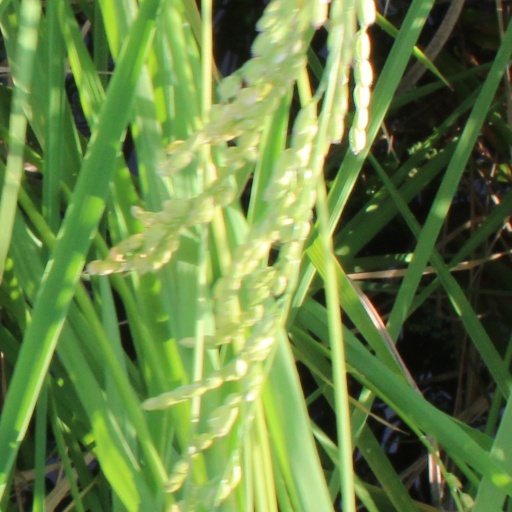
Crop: rice